Vanessa Ray

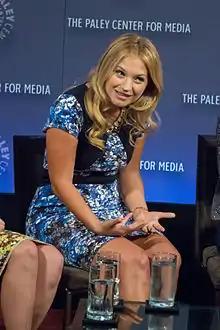
Ray at the 2014 PaleyFest

Vanessa Ray Liptak (born June 24, 1981) is an American actress. She is known for her roles on "Pretty Little Liars" as Charlotte Drake, on legal drama "Suits" as Jenny, on soap opera "As the World Turns" as Teri Ciccone, and on police drama "Blue Bloods" as Officer Edit "Eddie" Janko-Reagan.